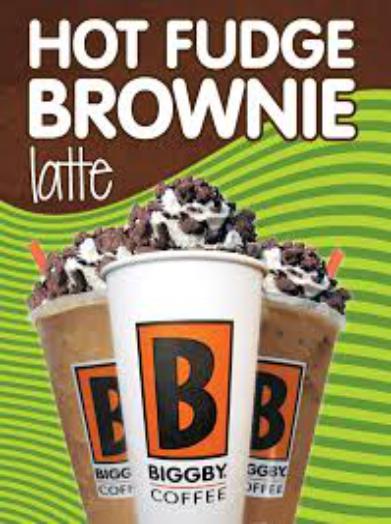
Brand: Biggby Coffee
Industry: Food